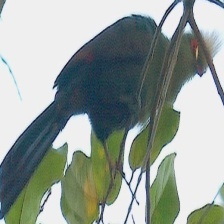
Species: GUINEA TURACO
Scientific name: TAURACO PERSA